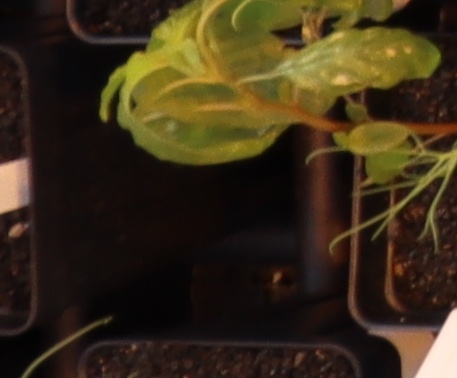
Label: Palmer Amaranth